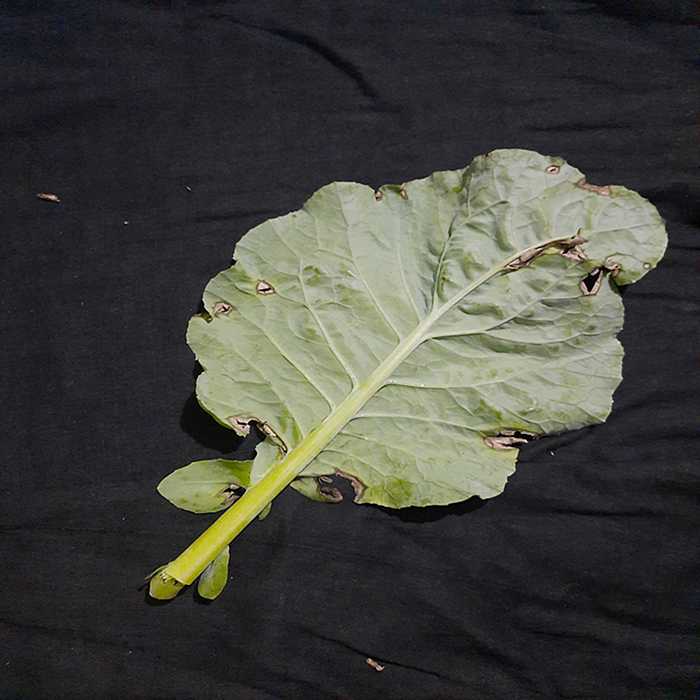
Plant: Cauliflower
Label: Downy mildew